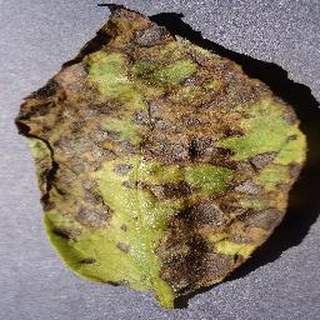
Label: potato_early_blight